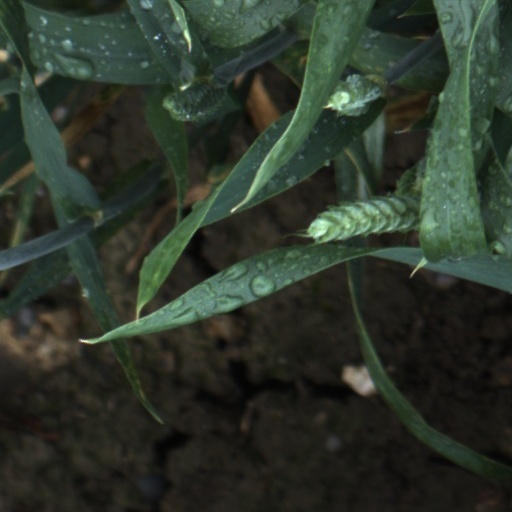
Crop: wheat